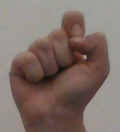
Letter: fa